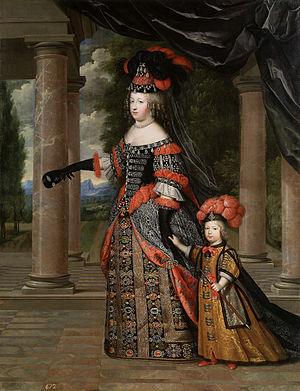
Maria Theresia af Østrig (1638-1683)
Maria Theresa med sin søn Dauphinen, Ludvig af Frankrig. Maleri af Pierre Mignard 1661.
Maria Theresia af Østrig, Infanta af Spanien, Infant af Portugal, Ærkehertug af Østrig var datter af Filip 4. af Spanien og Elizabeth af Frankrig og var fransk dronning, da hun var gift med Ludvig 14.